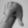
ASL letter: Q